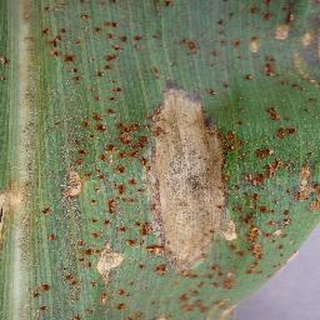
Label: corn_northern_leaf_blight